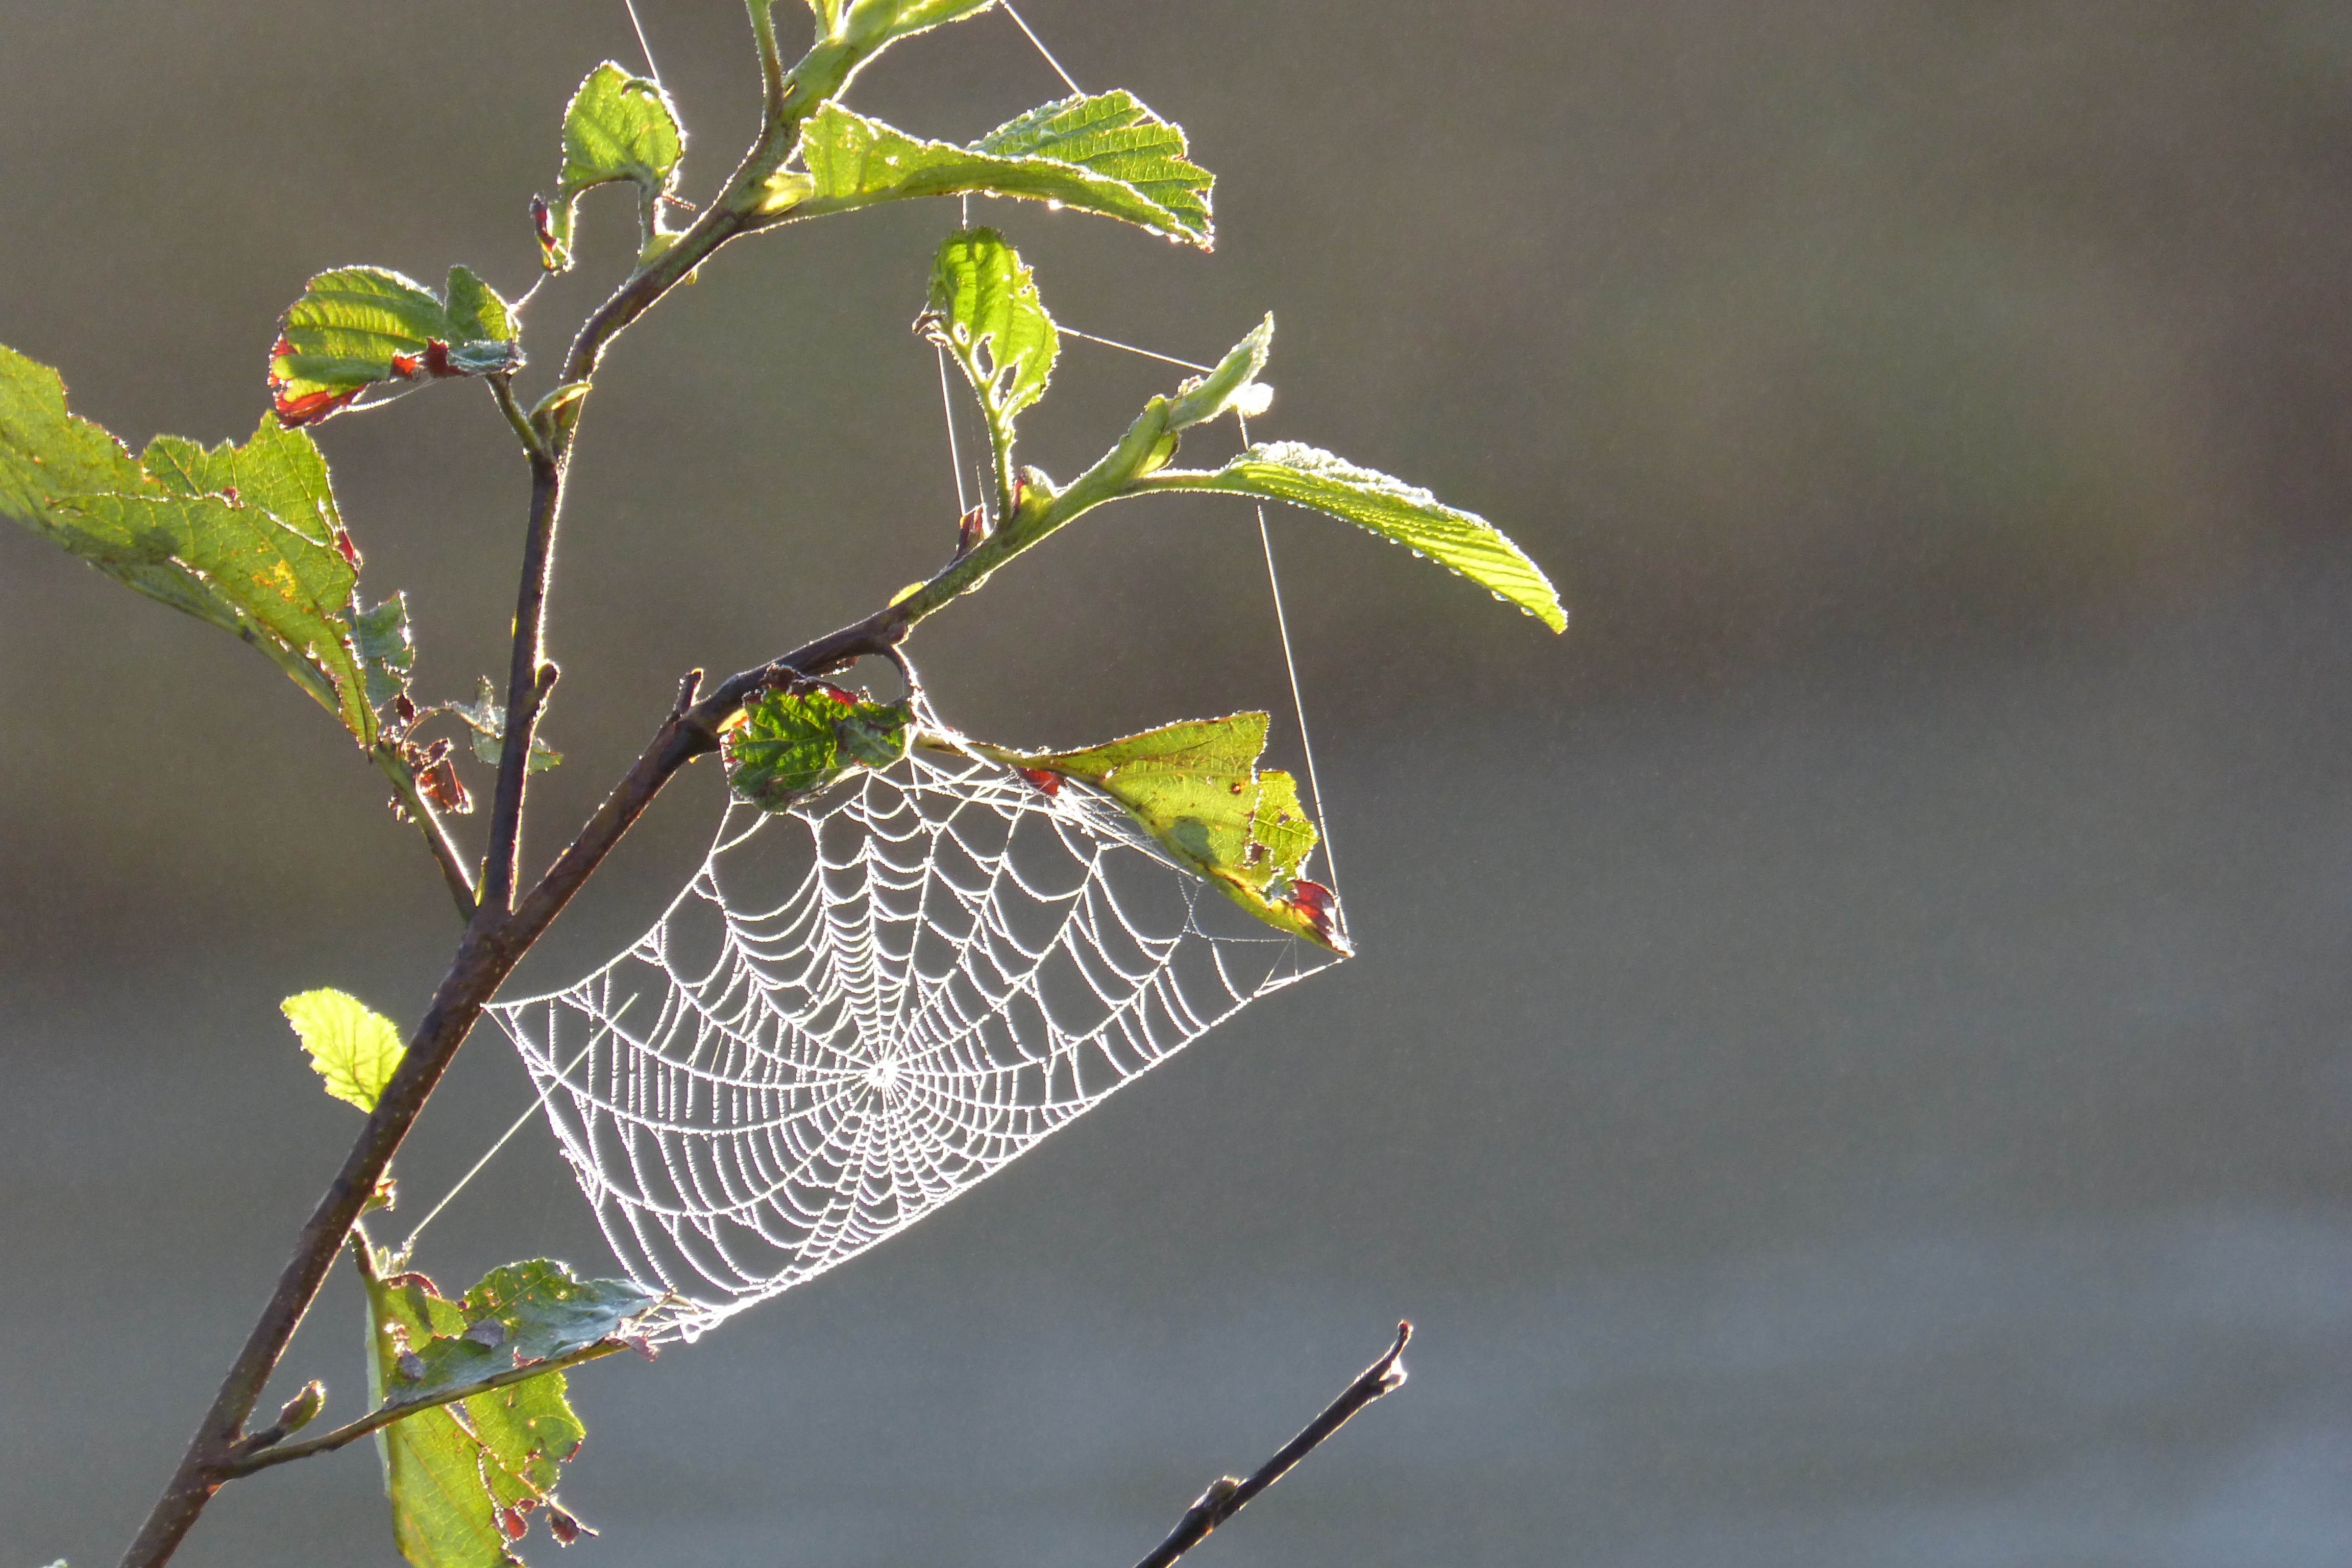
nature, branch, dew, wing, leaf, flower, green, insect, butterfly, flora, fauna, invertebrate, twig, cobweb, moist, tender, back light, macro photography, plant stem